Grand Duchess Maria Nikolaevna of Russia

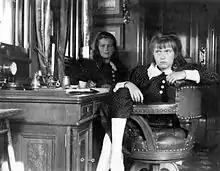
Maria and Anastasia in Nicholas II's stateroom aboard the "Standart", 1911

Maria was born on 26 June 1899. She was the third child and daughter of Emperor Nicholas II and Empress Alexandra. She weighed 4.5 kg at birth. The birth of a third daughter led to widespread disappointment in Russia. Grand Duke Konstantin Konstantinovich, Nicholas' cousin, wrote, "And so there's no Heir. The whole of Russia will be disappointed by this news." Victoria, Queen of the United Kingdom, Alexandra's grandmother and Maria's great-grandmother, wrote, "I regret the third girl for the country. I know that an heir would be more welcome than a daughter." Nicholas insisted that he was happy with Maria's birth, and he told Alexandra "I dare complain the least, having such happiness on earth, having a treasure like you my beloved Alix, and already the three little cherubs."